Pope Gregory XVI

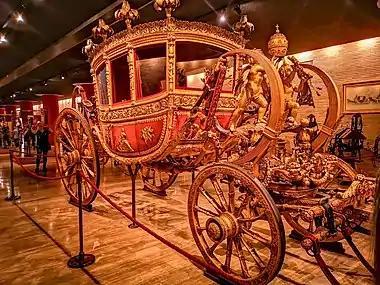
"The Grand Gala Berlin" is a luxury carriage constructed in Rome during the first half of the nineteenth century. It is the work of two pontiffs: Leo XII, who called for it to be produced in 1824–1826, and Gregory XVI, who requested some important modifications.

On 21 March 1825, Cappellari was created cardinal (published 13 March 1826) by Pope Leo XII, and shortly afterwards he was asked to negotiate a concordat to safeguard the rights of Catholics in the United Kingdom of the Netherlands, a diplomatic task which he completed successfully. He also negotiated a peace on behalf of Armenian Catholics with the Ottoman Empire. He publicly condemned the Polish revolutionaries, who he thought were seeking to undermine Russian Tsar Nicholas I's efforts to support the Catholic royalist cause in France by forcing him to divert his troops to suppress the uprising in Poland.